Narcosobrinos affair

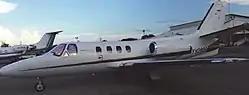
A Cessna Citation 500 private jet registered as YV2030 in Venezuela that flew Campos and Flores into Haiti on 10 November 2015.

On 10 November 2015, Campo Flores and Flores de Freites were flown into Port-au-Prince, Haiti by two Venezuelan military personnel accompanied by two presidential honor guards carrying more than of cocaine destined for New York City. The jet was a Cessna Citation 500 that belonged to Lebanese Venezuelan businessmen Majed and Khaled Khalil Majzoun, who were linked to old projects of the Hugo Chávez government and close to high ranking Venezuelan politician Diosdado Cabello. CS-1 met with the nephews at a restaurant of a hotel near Toussaint Louverture International Airport and was supposed to pay them $5 million for the cocaine. CS-1 then left into the bathroom and the Haitian Brigade de Lutte contre le Trafic de Stupéfiants (BLTS) and DEA agents raided the restaurant after identifying themselves, apprehending the nephews. The BLTS personnel wore fatigues and vests that read "POLICE" so they would be able to be identified as well. Campos and Flores were later turned over to the DEA and read their Miranda rights after boarding the DEA plane, being flown directly to Westchester County Airport in White Plains, New York in order to face an immediate trial.